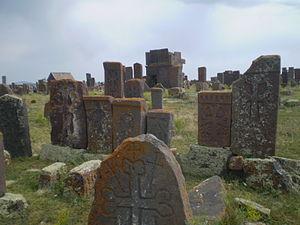
Le cimetière de Noradouz est un cimetière arménien situé dans la communauté de Noradouz, en bordure du lac Sevan, en Arménie. Il est divisé en deux zones : un cimetière ancien comptant plusieurs centaines de khatchkars, et un cimetière moderne.
Le Gegharkunik, Gégharkounik ou Gélarkounik est un marz de l'Arménie situé au nord-est du pays, dont la capitale est Gavar. Il est bordé à l'est par l'Azerbaïdjan, au sud par le marz de Vayots Dzor, à l'ouest par ceux d'Ararat et de Kotayk, et au nord par celui de Tavush. C'est au cœur de cette région que s'étend le lac Sevan, le plus grand d'Arménie.
Noradouz ou Noratus est une communauté rurale du marz de Gegharkunik, en Arménie. Elle compte 6 917 habitants en 2008.